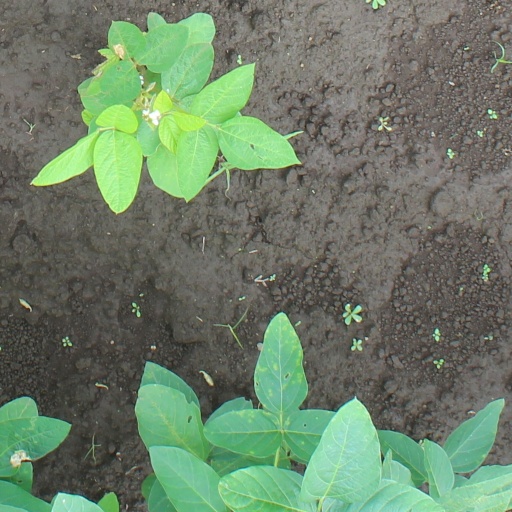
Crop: soybean